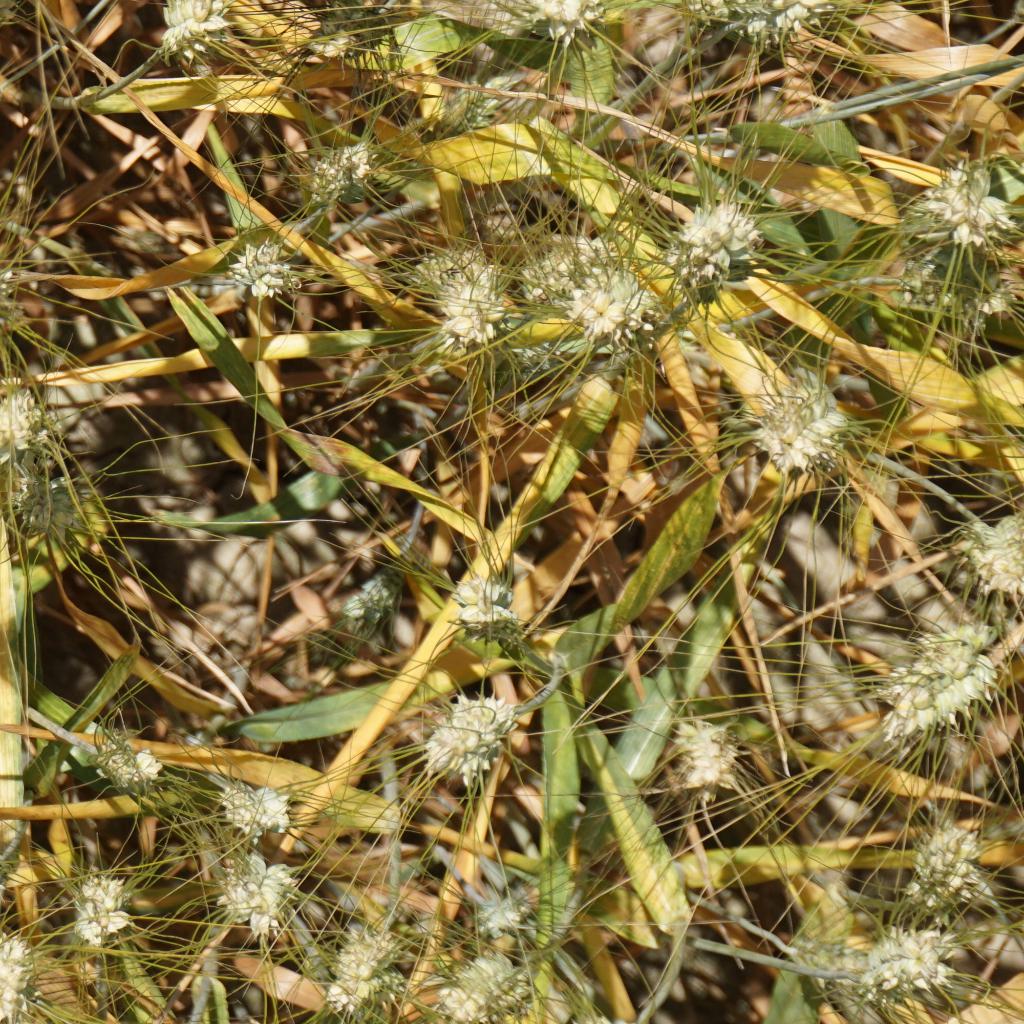
Country: France
Location: Gréoux
Wheat development stage: Filling - Ripening